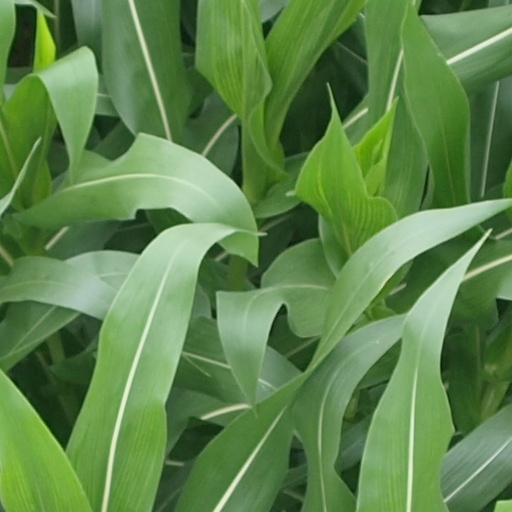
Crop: maize; corn